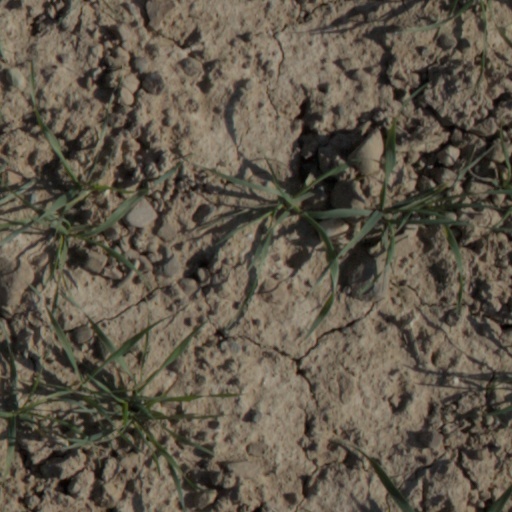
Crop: wheat